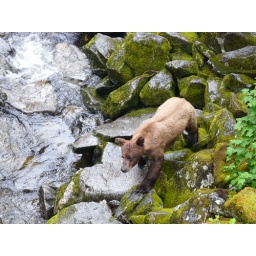
A young brown bear (aka grizzly in the lower 48)